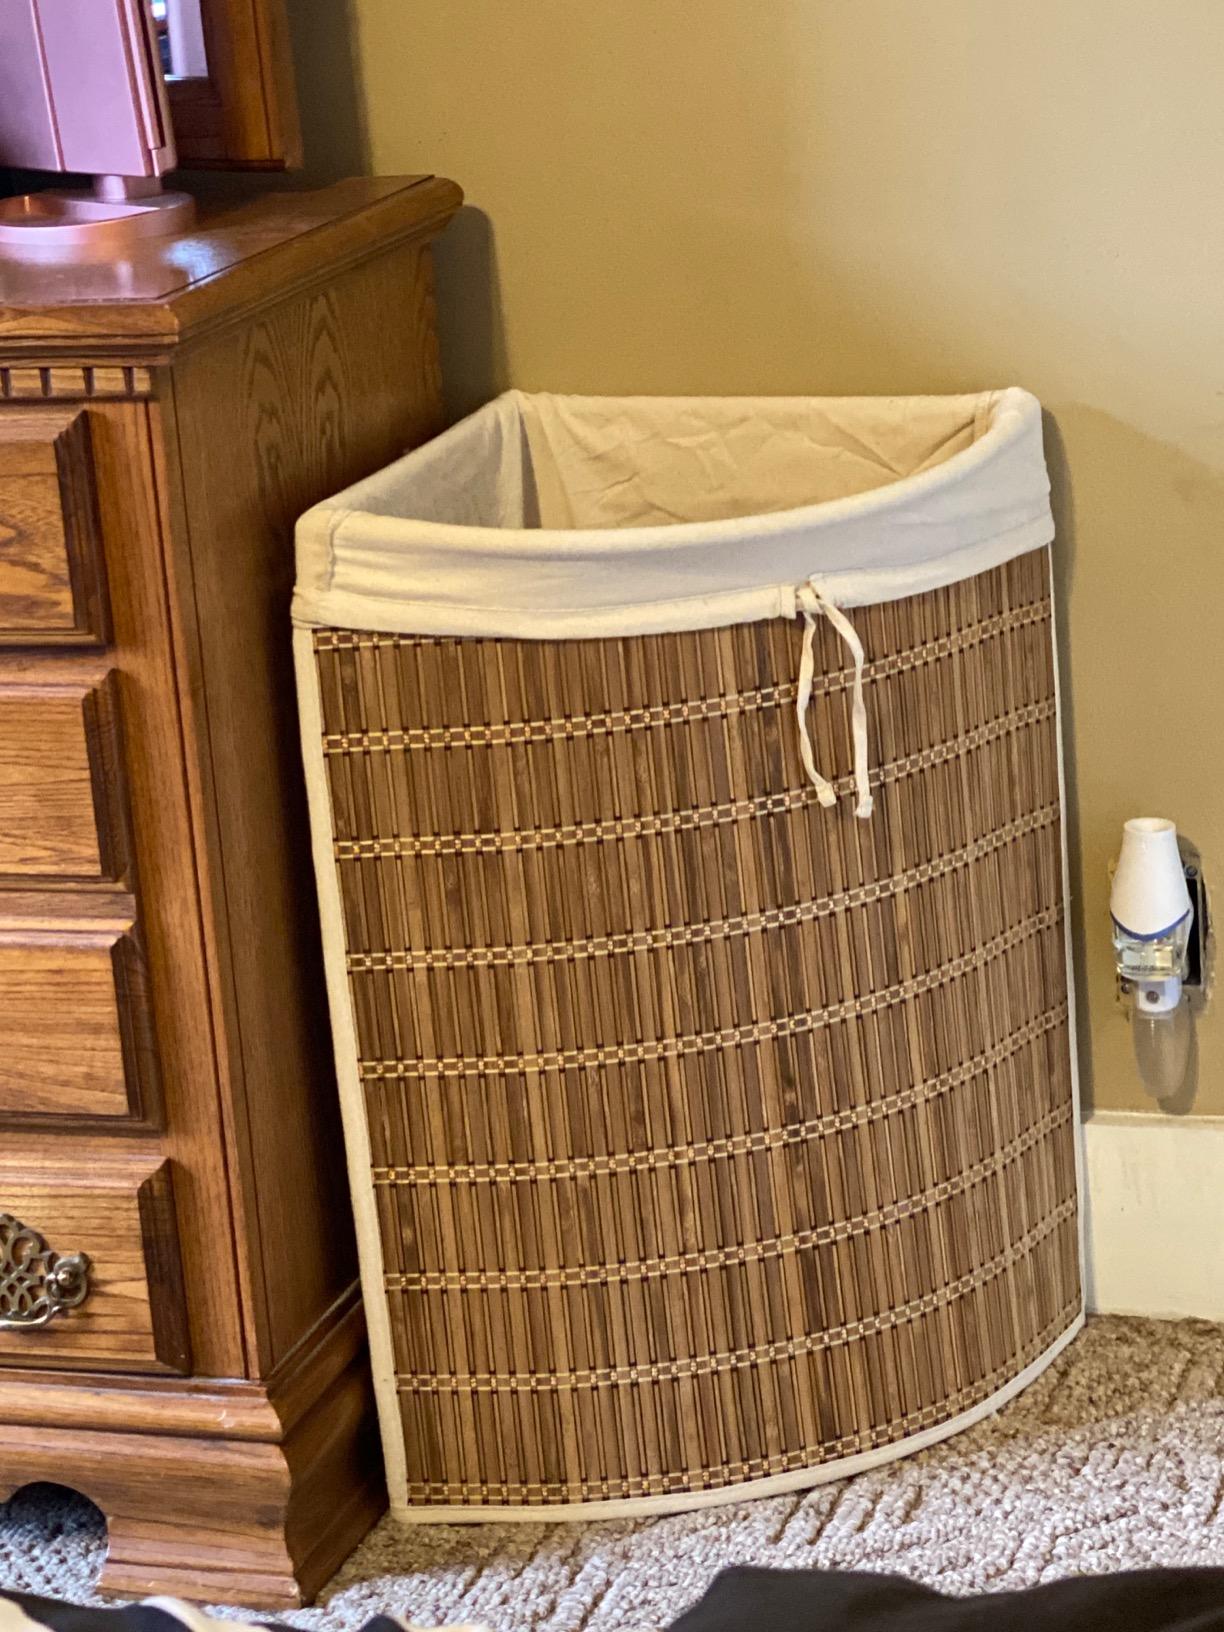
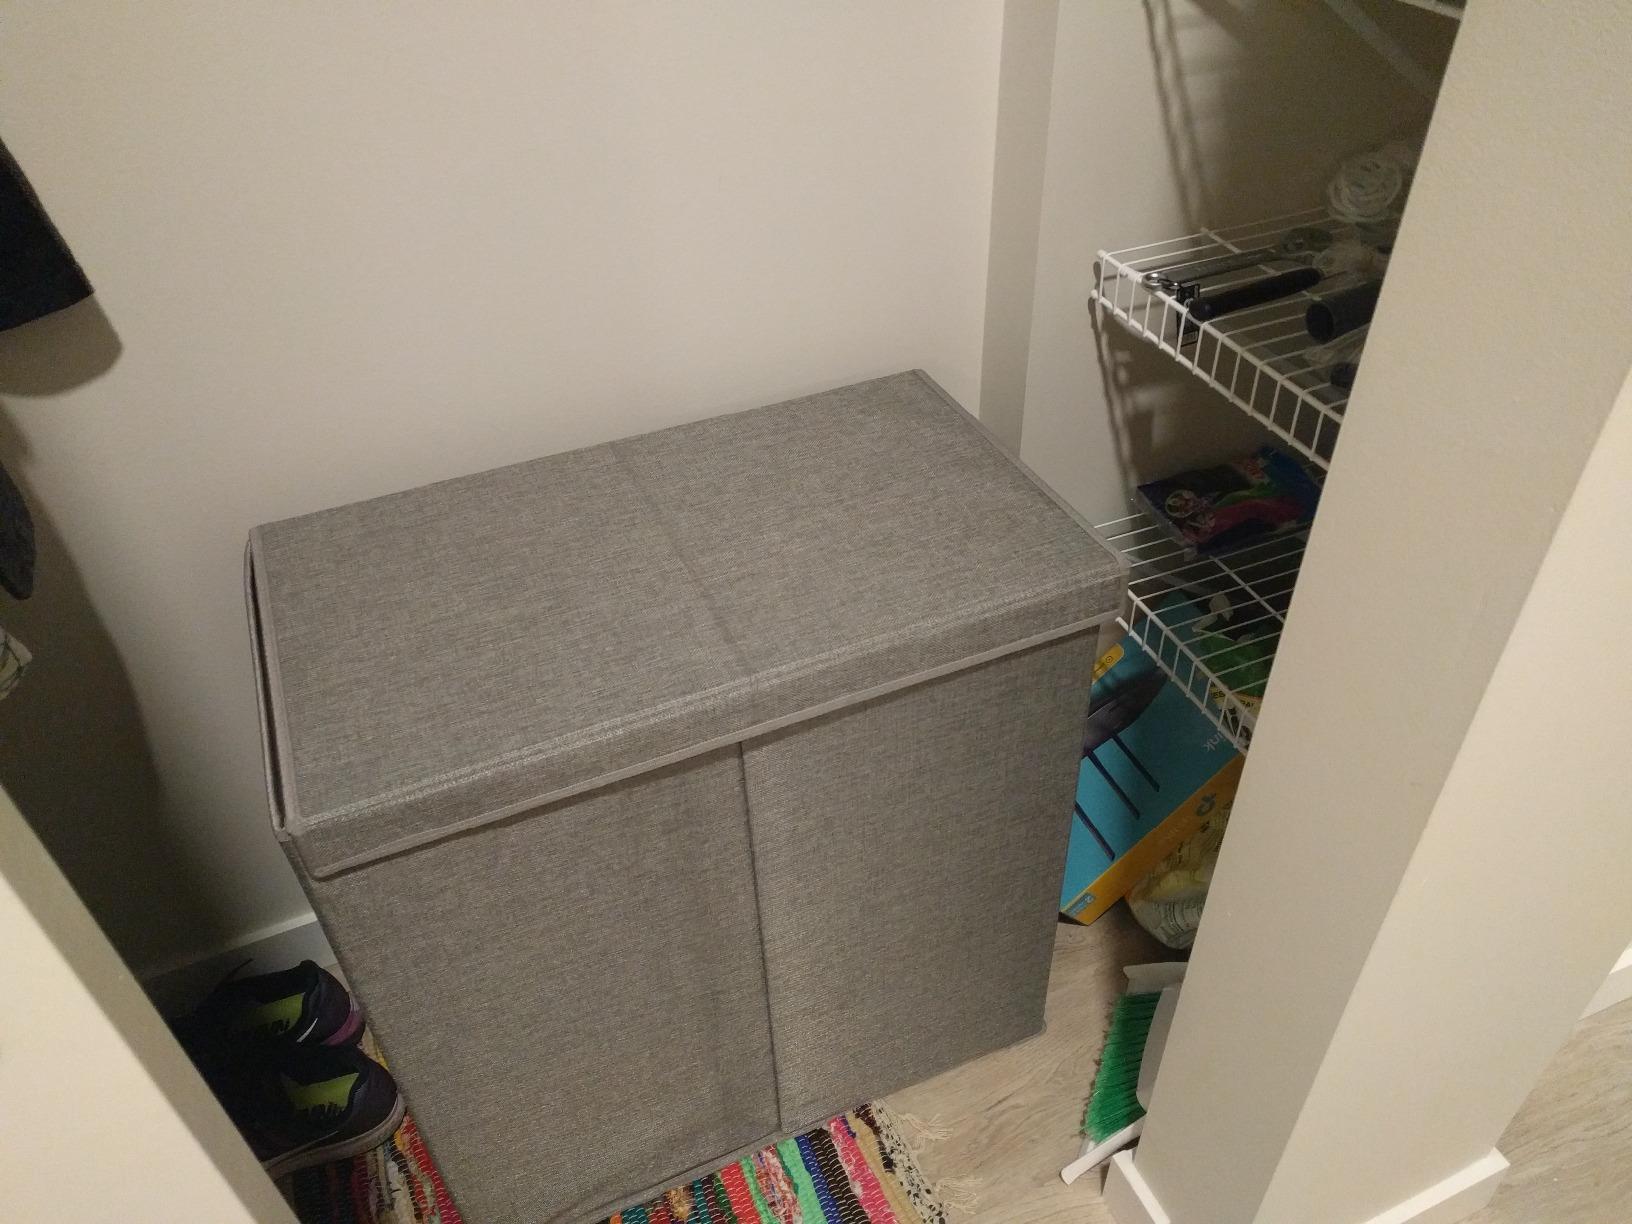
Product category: items_hamper
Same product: no